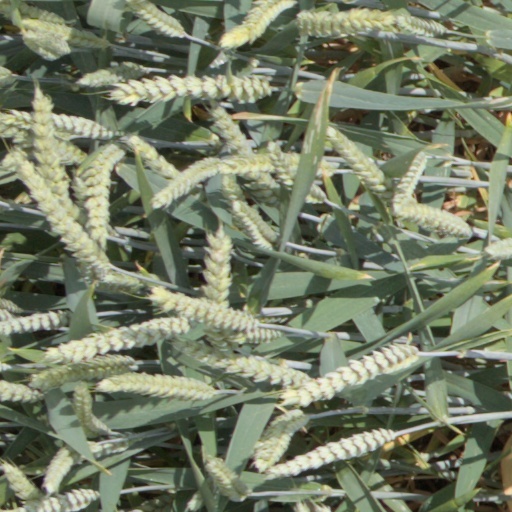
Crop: wheat